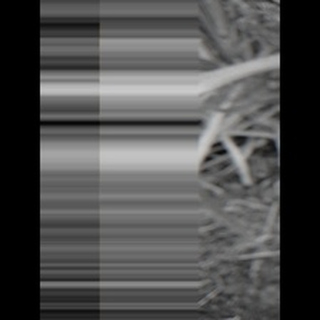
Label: sugarcane_rust